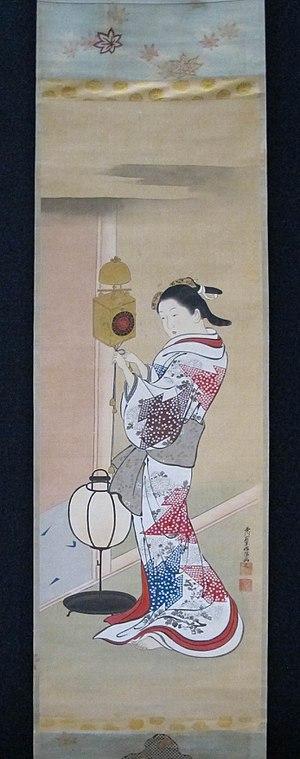
Nishikawa Sukenobu, dont le nom d'artiste est Sukenobu, est un artiste japonais de l'estampe et de la peinture ukiyo-e. Il acquit sa célébrité, depuis Kyoto et Osaka, par l'excellence de sa peinture, mais aussi en raison de sa production très abondante et de très haute qualité dans le domaine du livre illustré, ehon. Il inaugure une nouvelle image de la femme aux traits plus doux que chez ses contemporains, vêtues de somptueux kimonos dont il a créé les motifs à la demande de teinturiers renommés. Son influence se manifeste chez plusieurs contemporains et dans les générations suivantes, dans les figures féminines de Suzuki Harunobu et jusqu'à Kitagawa Utamaro.